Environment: real
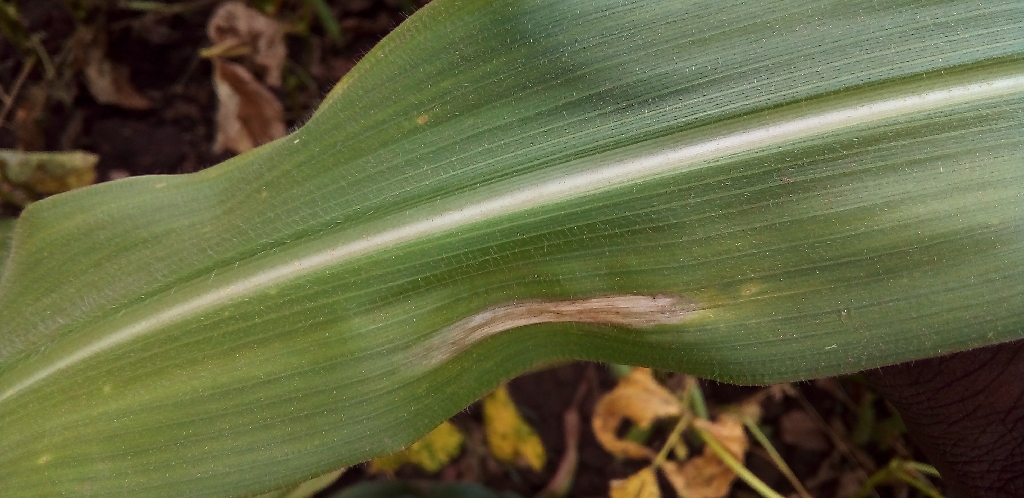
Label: northern_corn_leaf_blight